Becky James

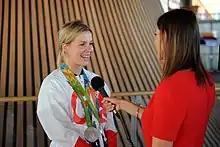
James with her Olympic silver medals

In 2010, at the XIX Commonwealth Games James represented Wales and won the bronze medal in the 500m TT Track race and a silver medal in the Sprint Track race. She was nominated for the 2010 BBC Cymru Wales Sports Personality of the Year, only to lose out to Gareth Bale.